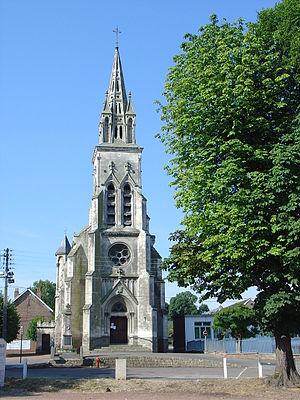
Église de Lozinghem
Lozinghem est une commune française située dans le département du Pas-de-Calais en région Hauts-de-France.